Weimar concerto transcriptions (Bach)

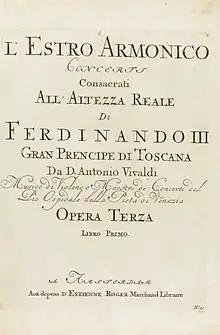
Title page of L'estro armonico, the collection of 12 concertos of Vivaldi's Op. 3, published in Amsterdam by Estienne Roger

Later in July 1713, Prince Johann Ernst returned from Utrecht after studying there for 2 years. A keen amateur violinist, he is likely to have brought or sent back concerto scores from Amsterdam, probably including the collection "L'estro armonico", Op. 3 of Vivaldi, published there in 1711. Once back in Weimar, he studied composition with Walther, concentrating on the violin concerto. In July 1714, however, poor health forced him to leave Weimar to seek medical treatment in Bad Schwalbach: he died a year later at the age of nineteen. A number of his concertos were published posthumously by Telemann.